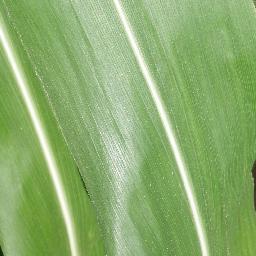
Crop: corn
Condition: (maize)_healthy